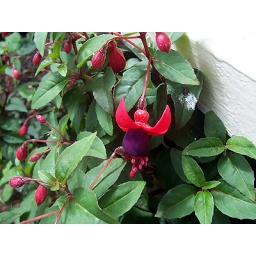
A Lord Byron fuchsia I planted in the window box at the front of the house and it's first bloom.